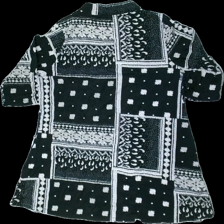
View: back
Type: Top
Category: Ladies
Brand: Free Quent
Colors: Black, White, Grey, Multicolor
Material: 100% polyester
Pattern: Other
Cut: V-collar
Size: M
Price range: <50
Recommended usage: Recycle